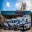
Label: ambulance